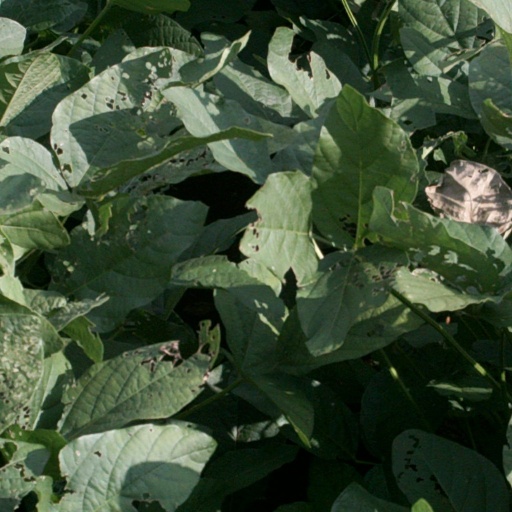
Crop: soybean